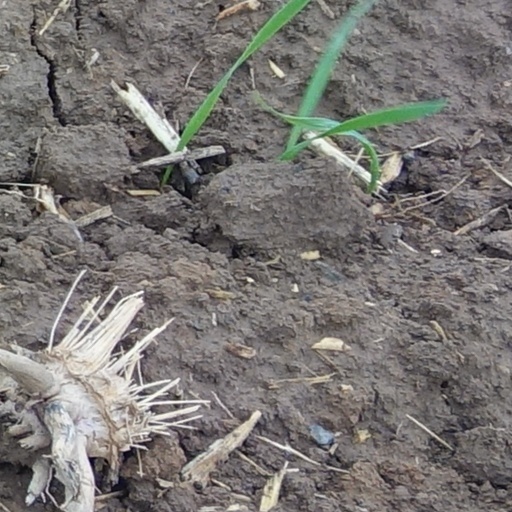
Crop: wheat